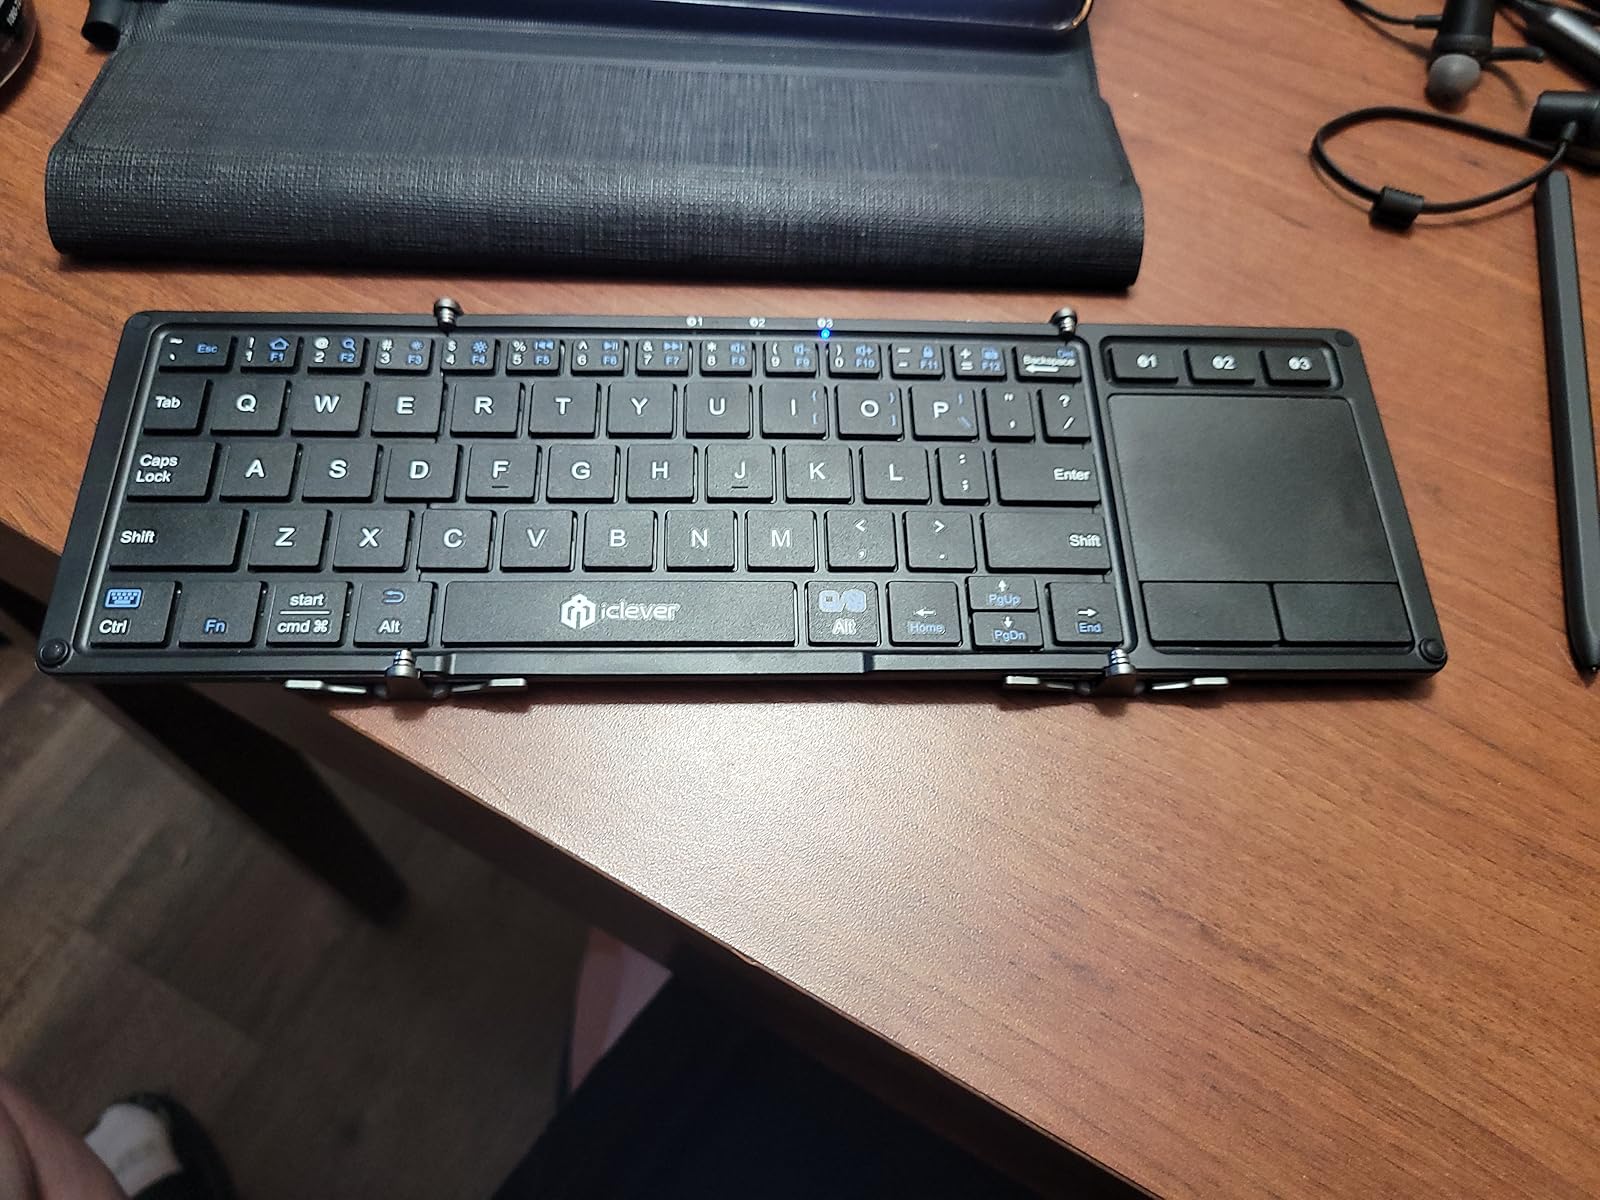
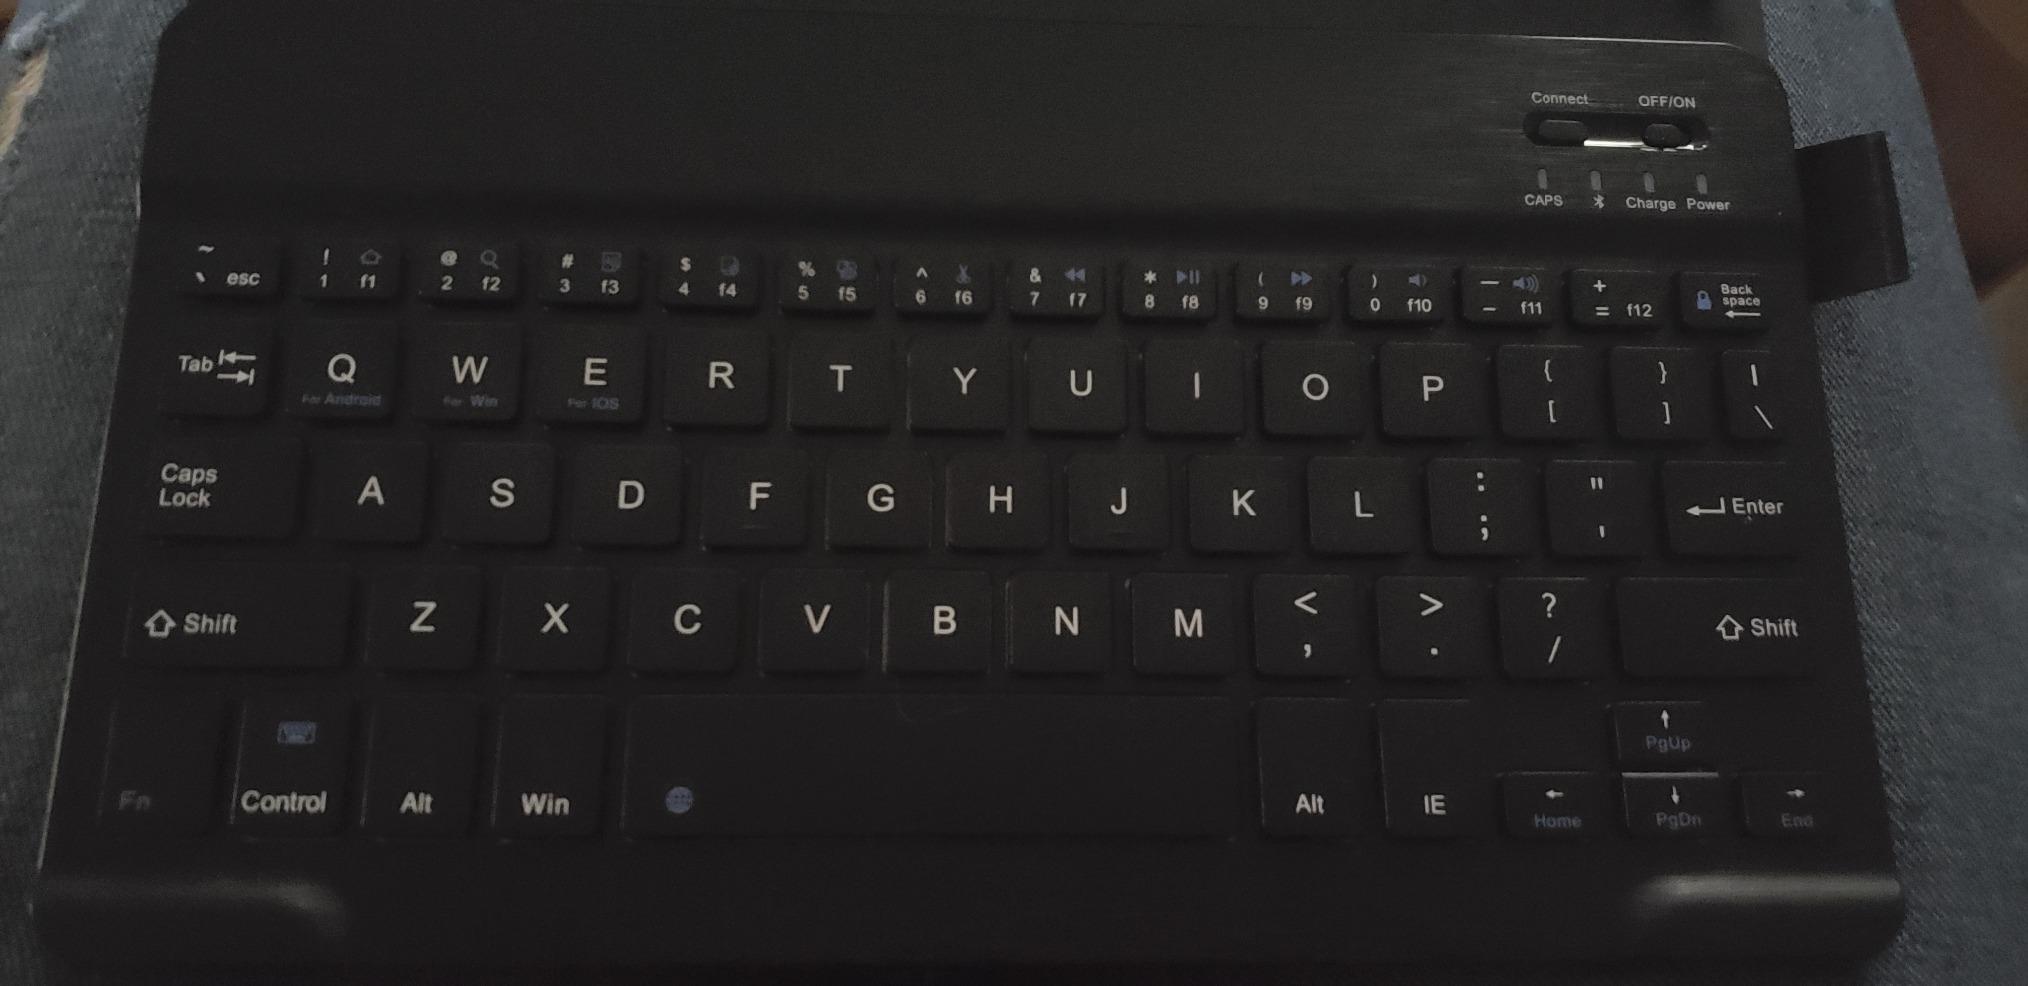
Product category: keyboard
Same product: no